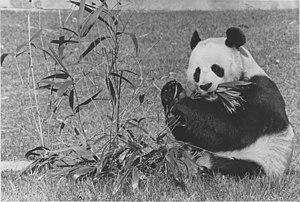
Ling-Ling et Hsing-Hsing étaient deux pandas géants offerts aux États-Unis par le gouvernement de la Chine après la visite du président Richard Nixon en 1972. En retour, le gouvernement américain a envoyé en Chine une paire de bœufs musqués.